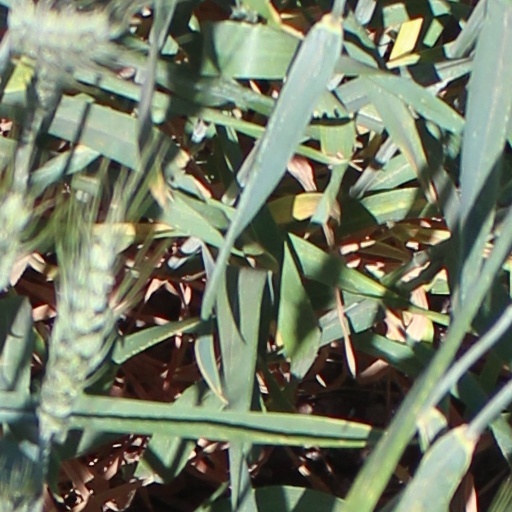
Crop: wheat